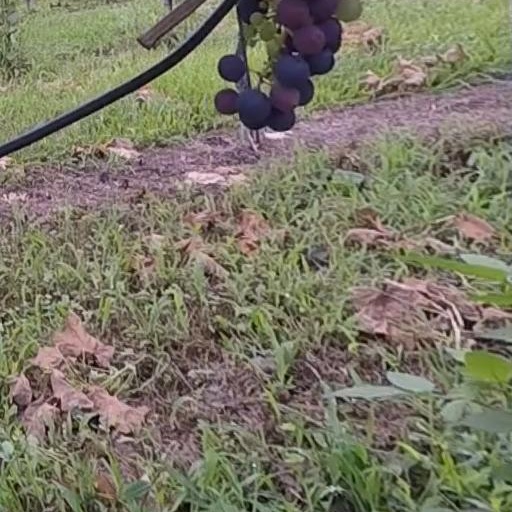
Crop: grape